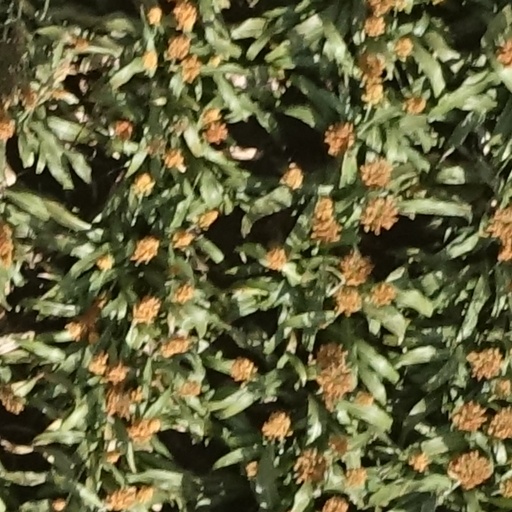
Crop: sorghum